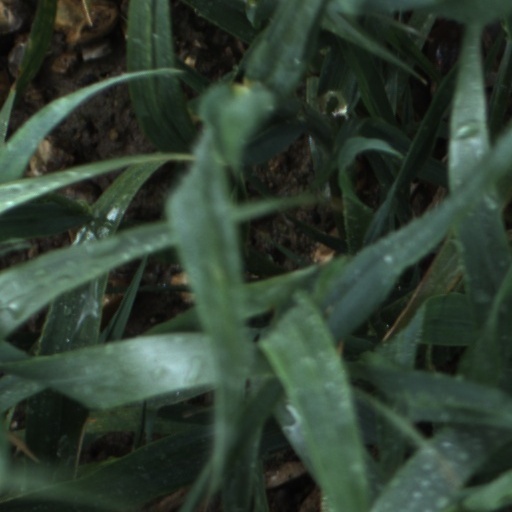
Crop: wheat